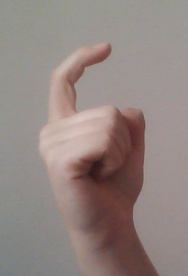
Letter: ra